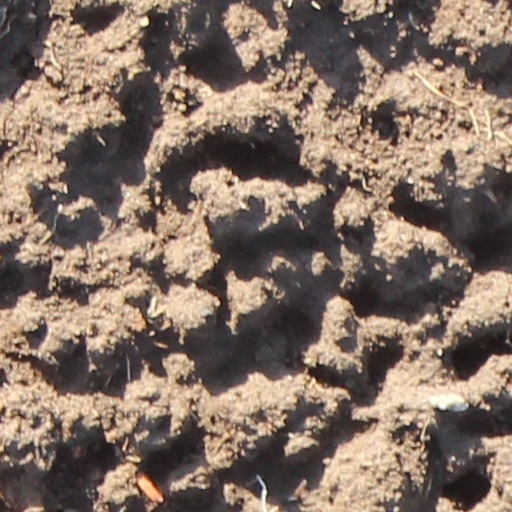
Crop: wheat